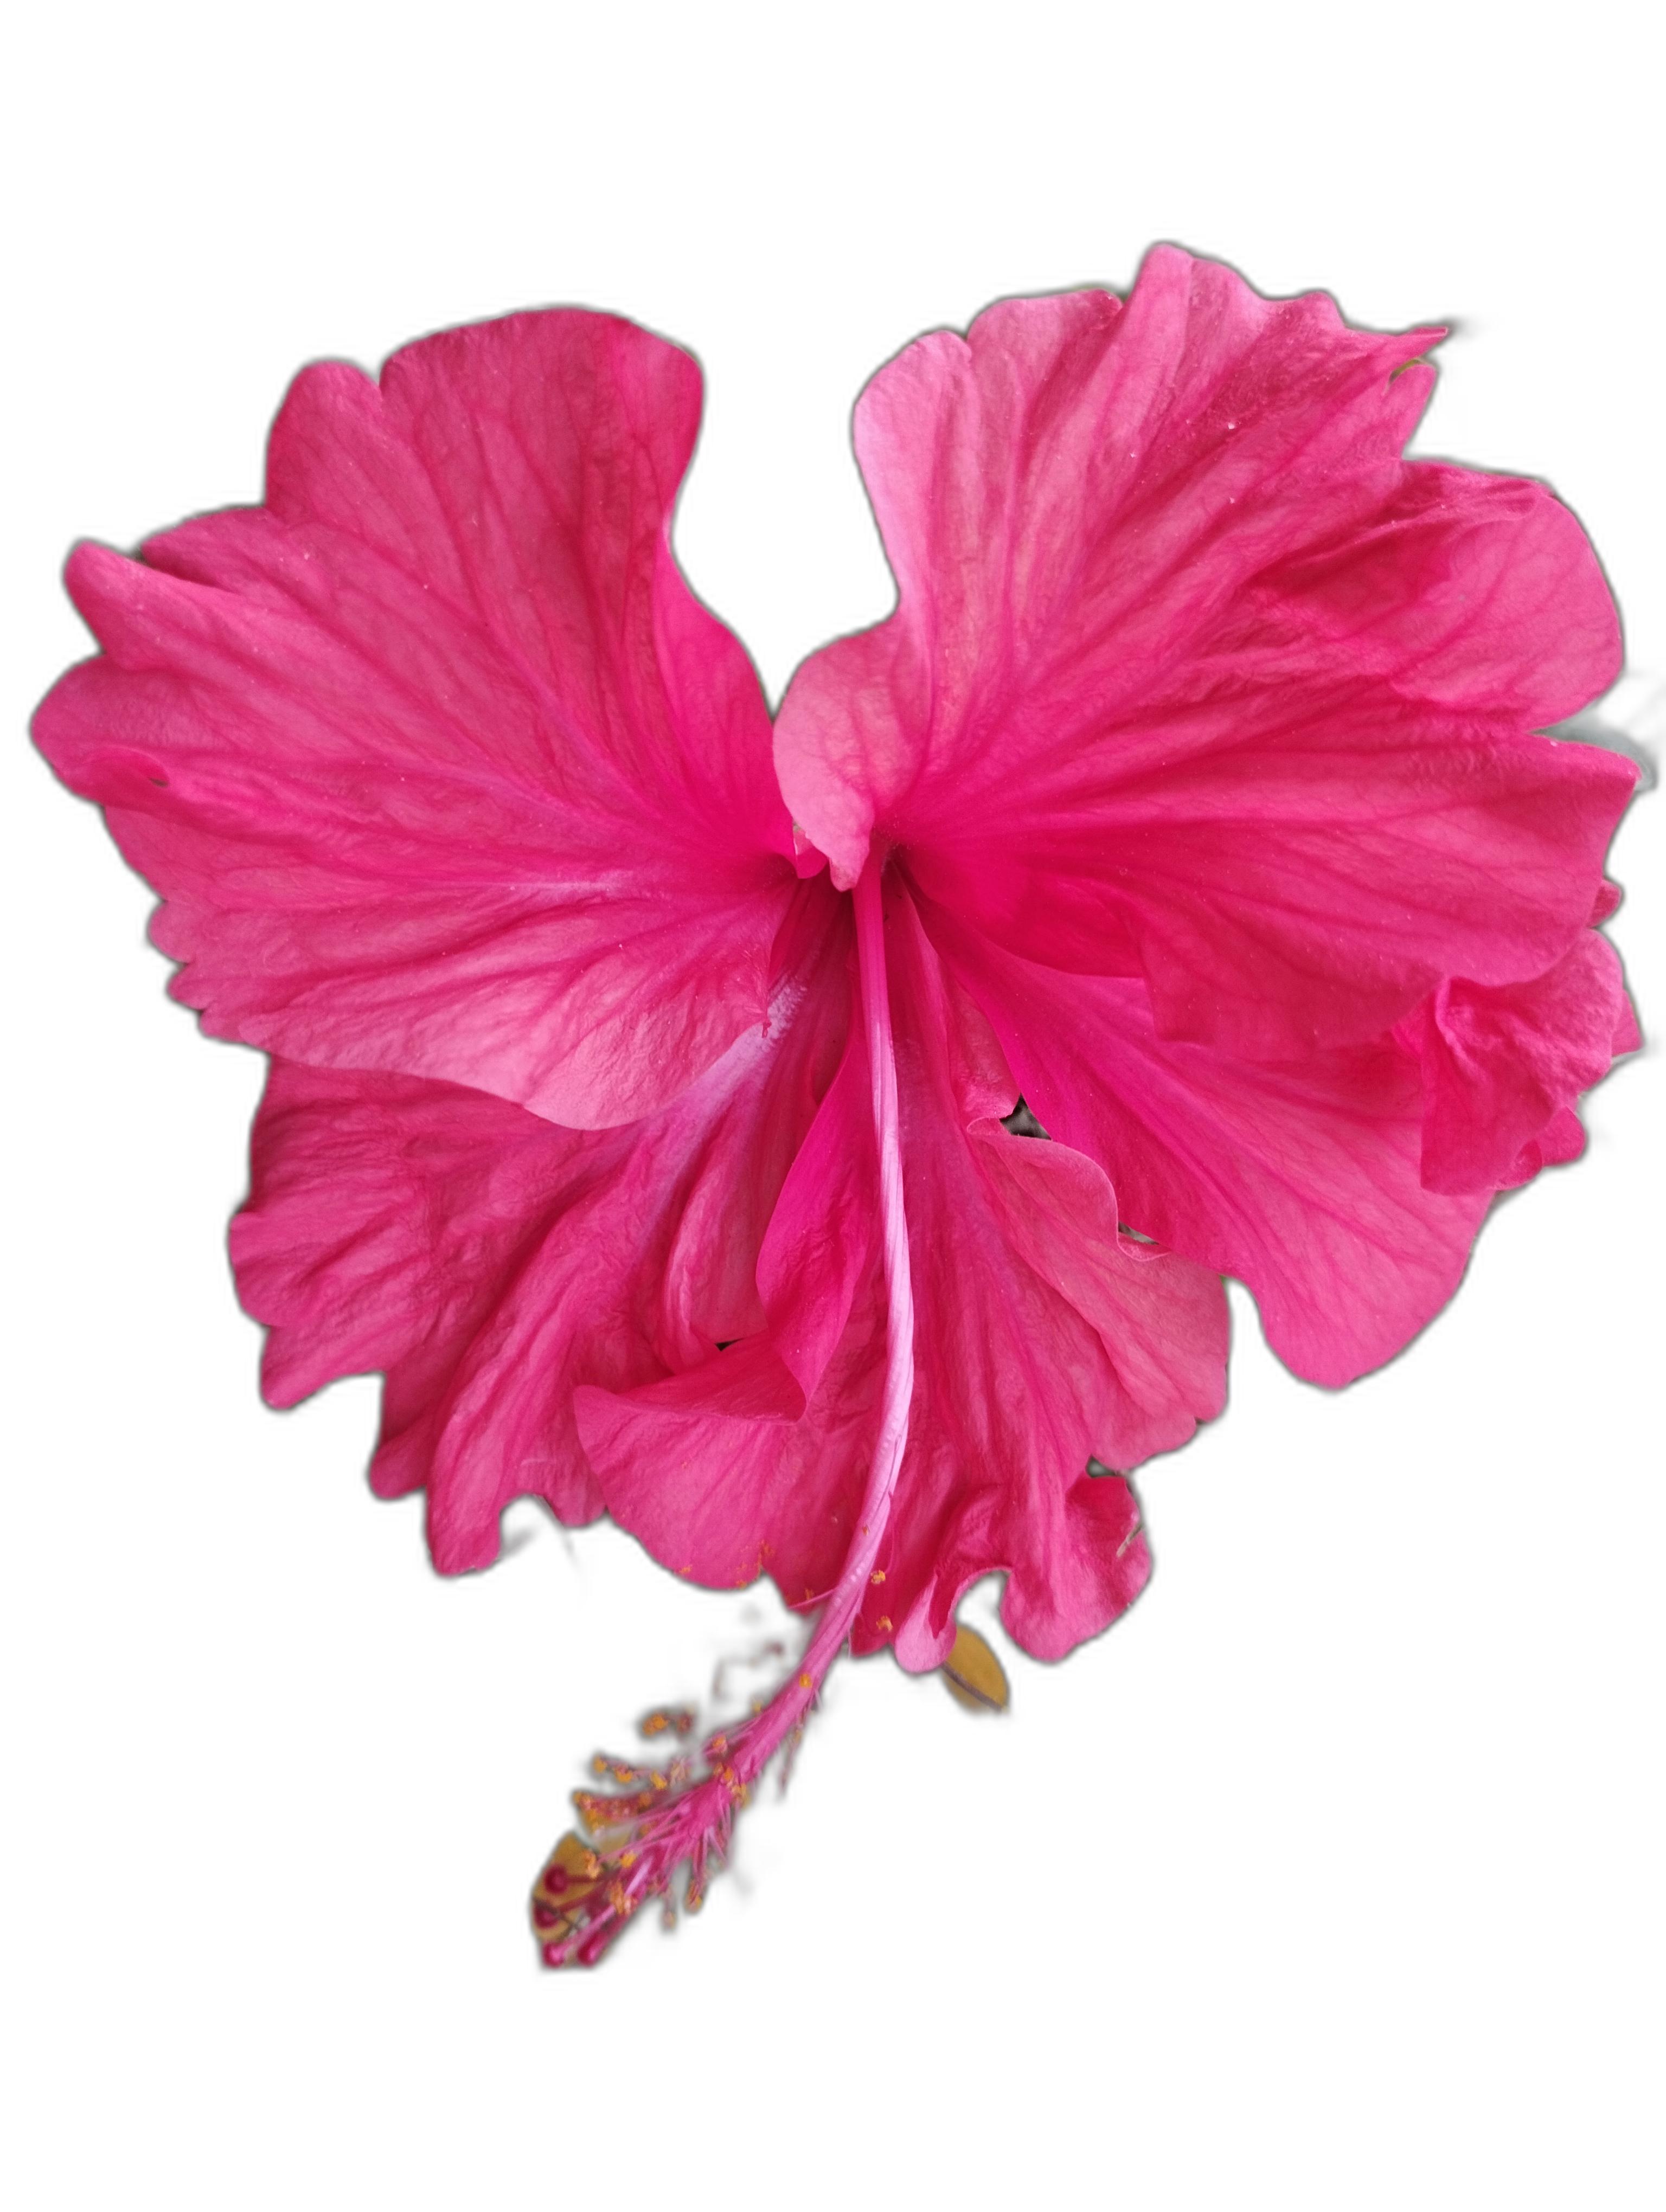
Label: Hibiscus